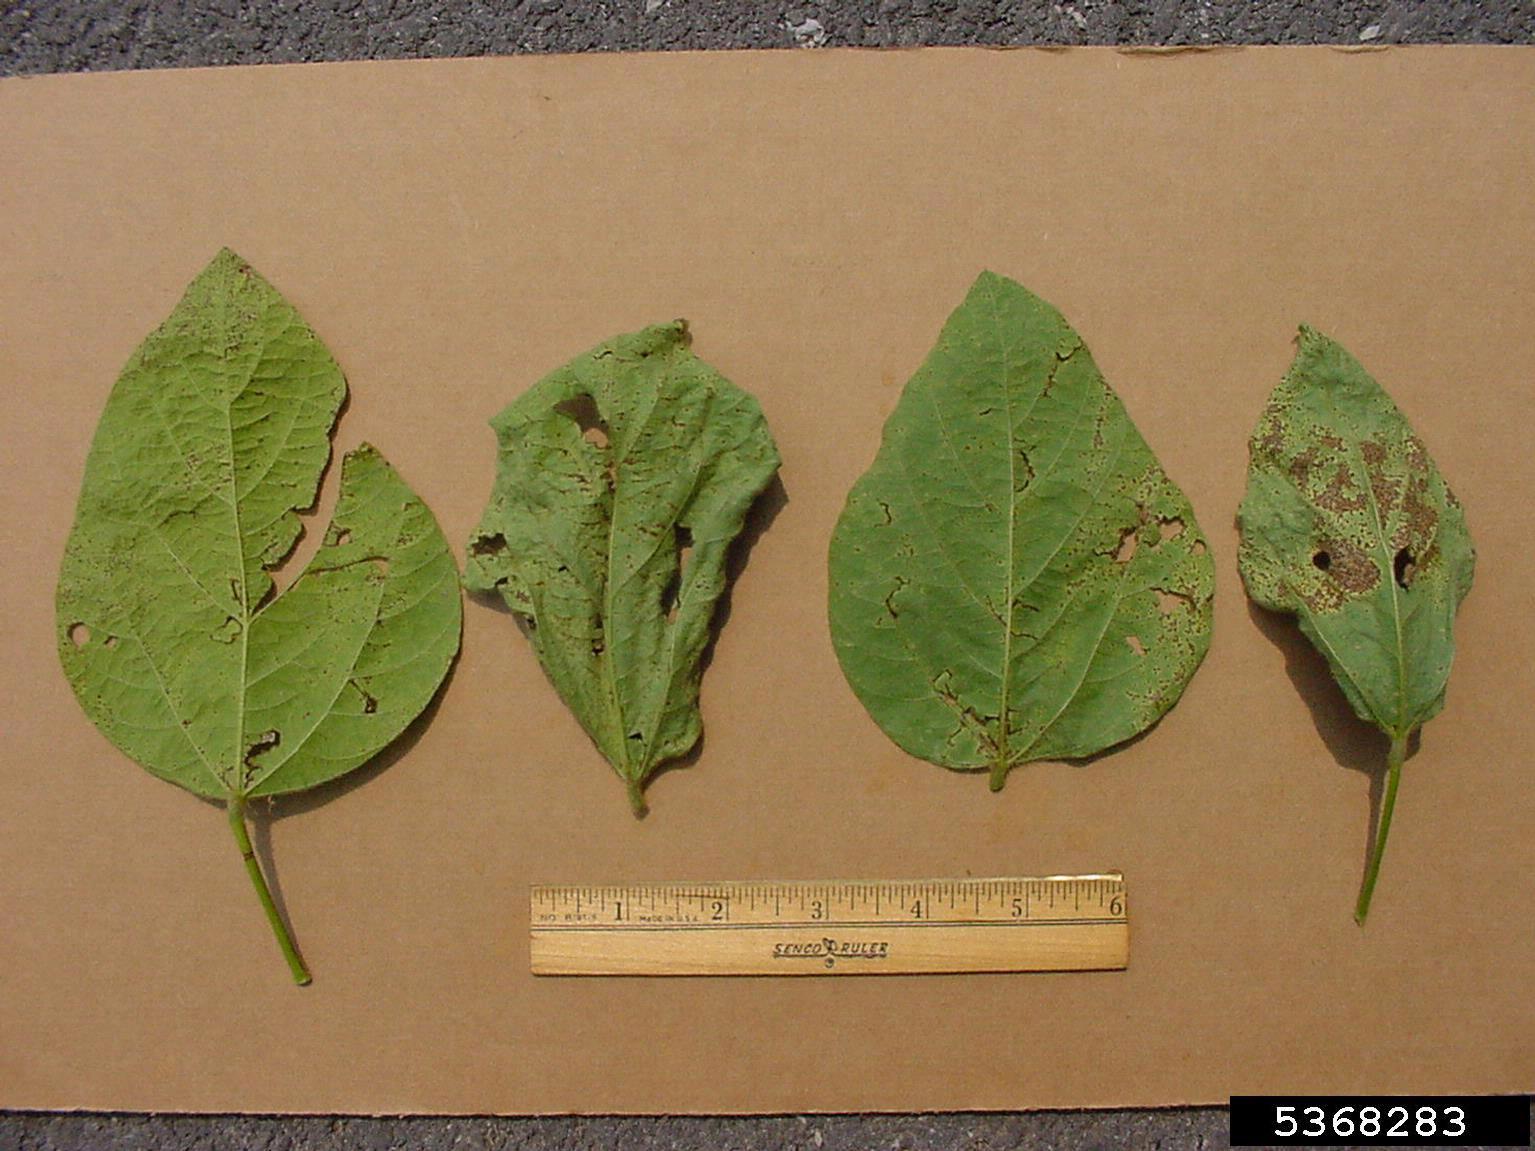
Plant: Soybean
Disease: soybean bacterial blight